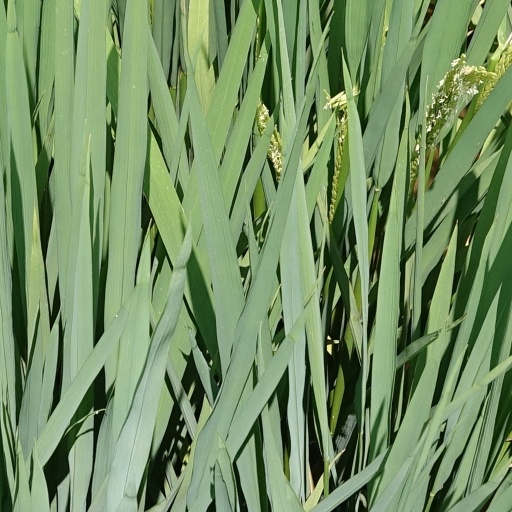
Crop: rice